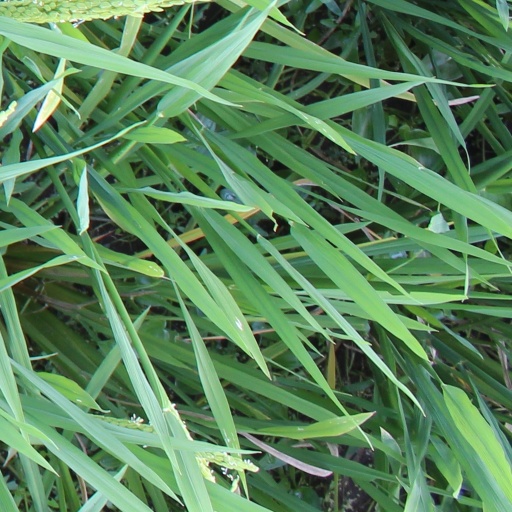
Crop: rice